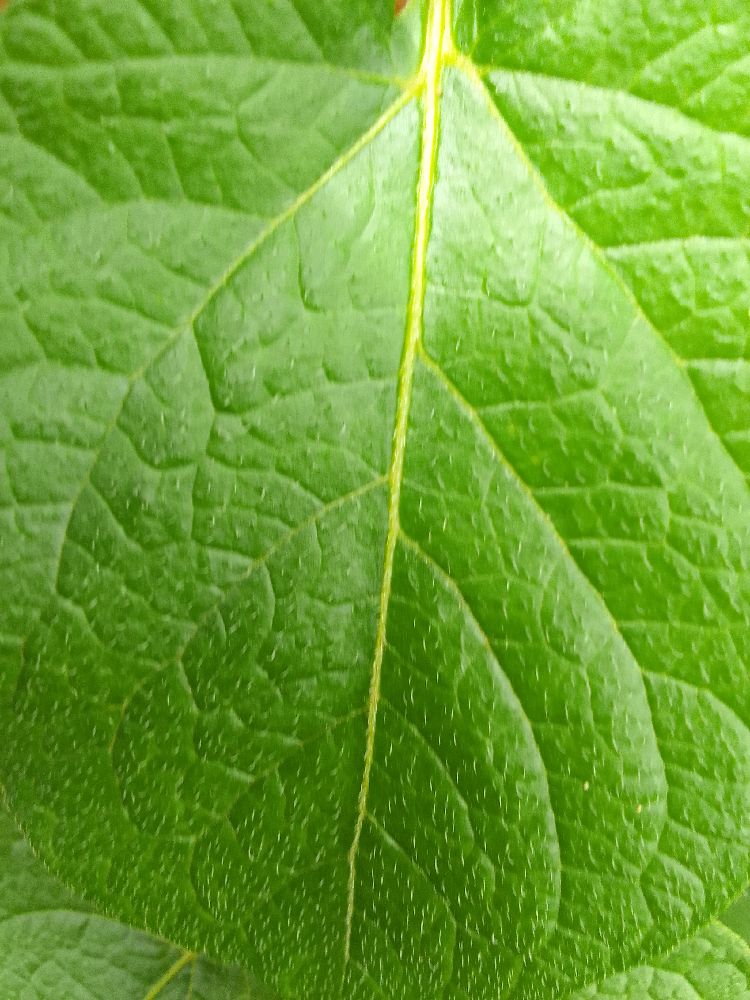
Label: Healthy